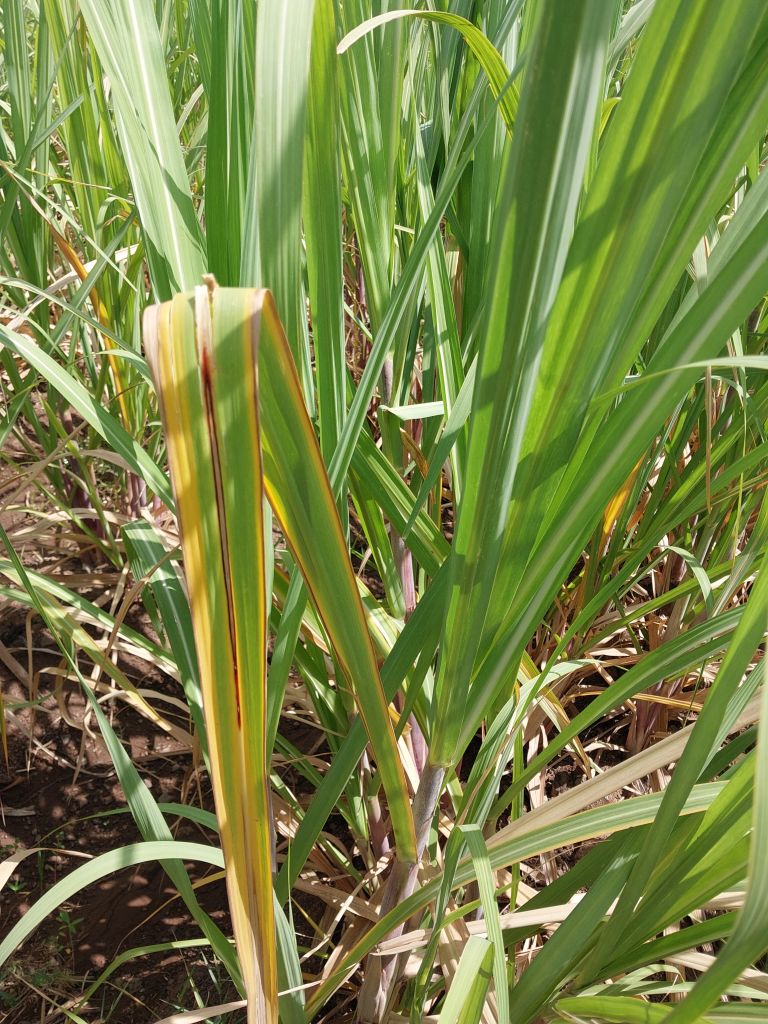
Label: Brown Spot